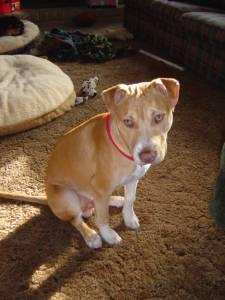
Breed: american pit bull terrier